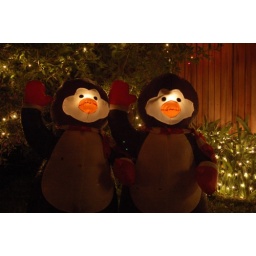
Scene from a street in San Carlos, CA where every house on the 2 blocks was decorated.